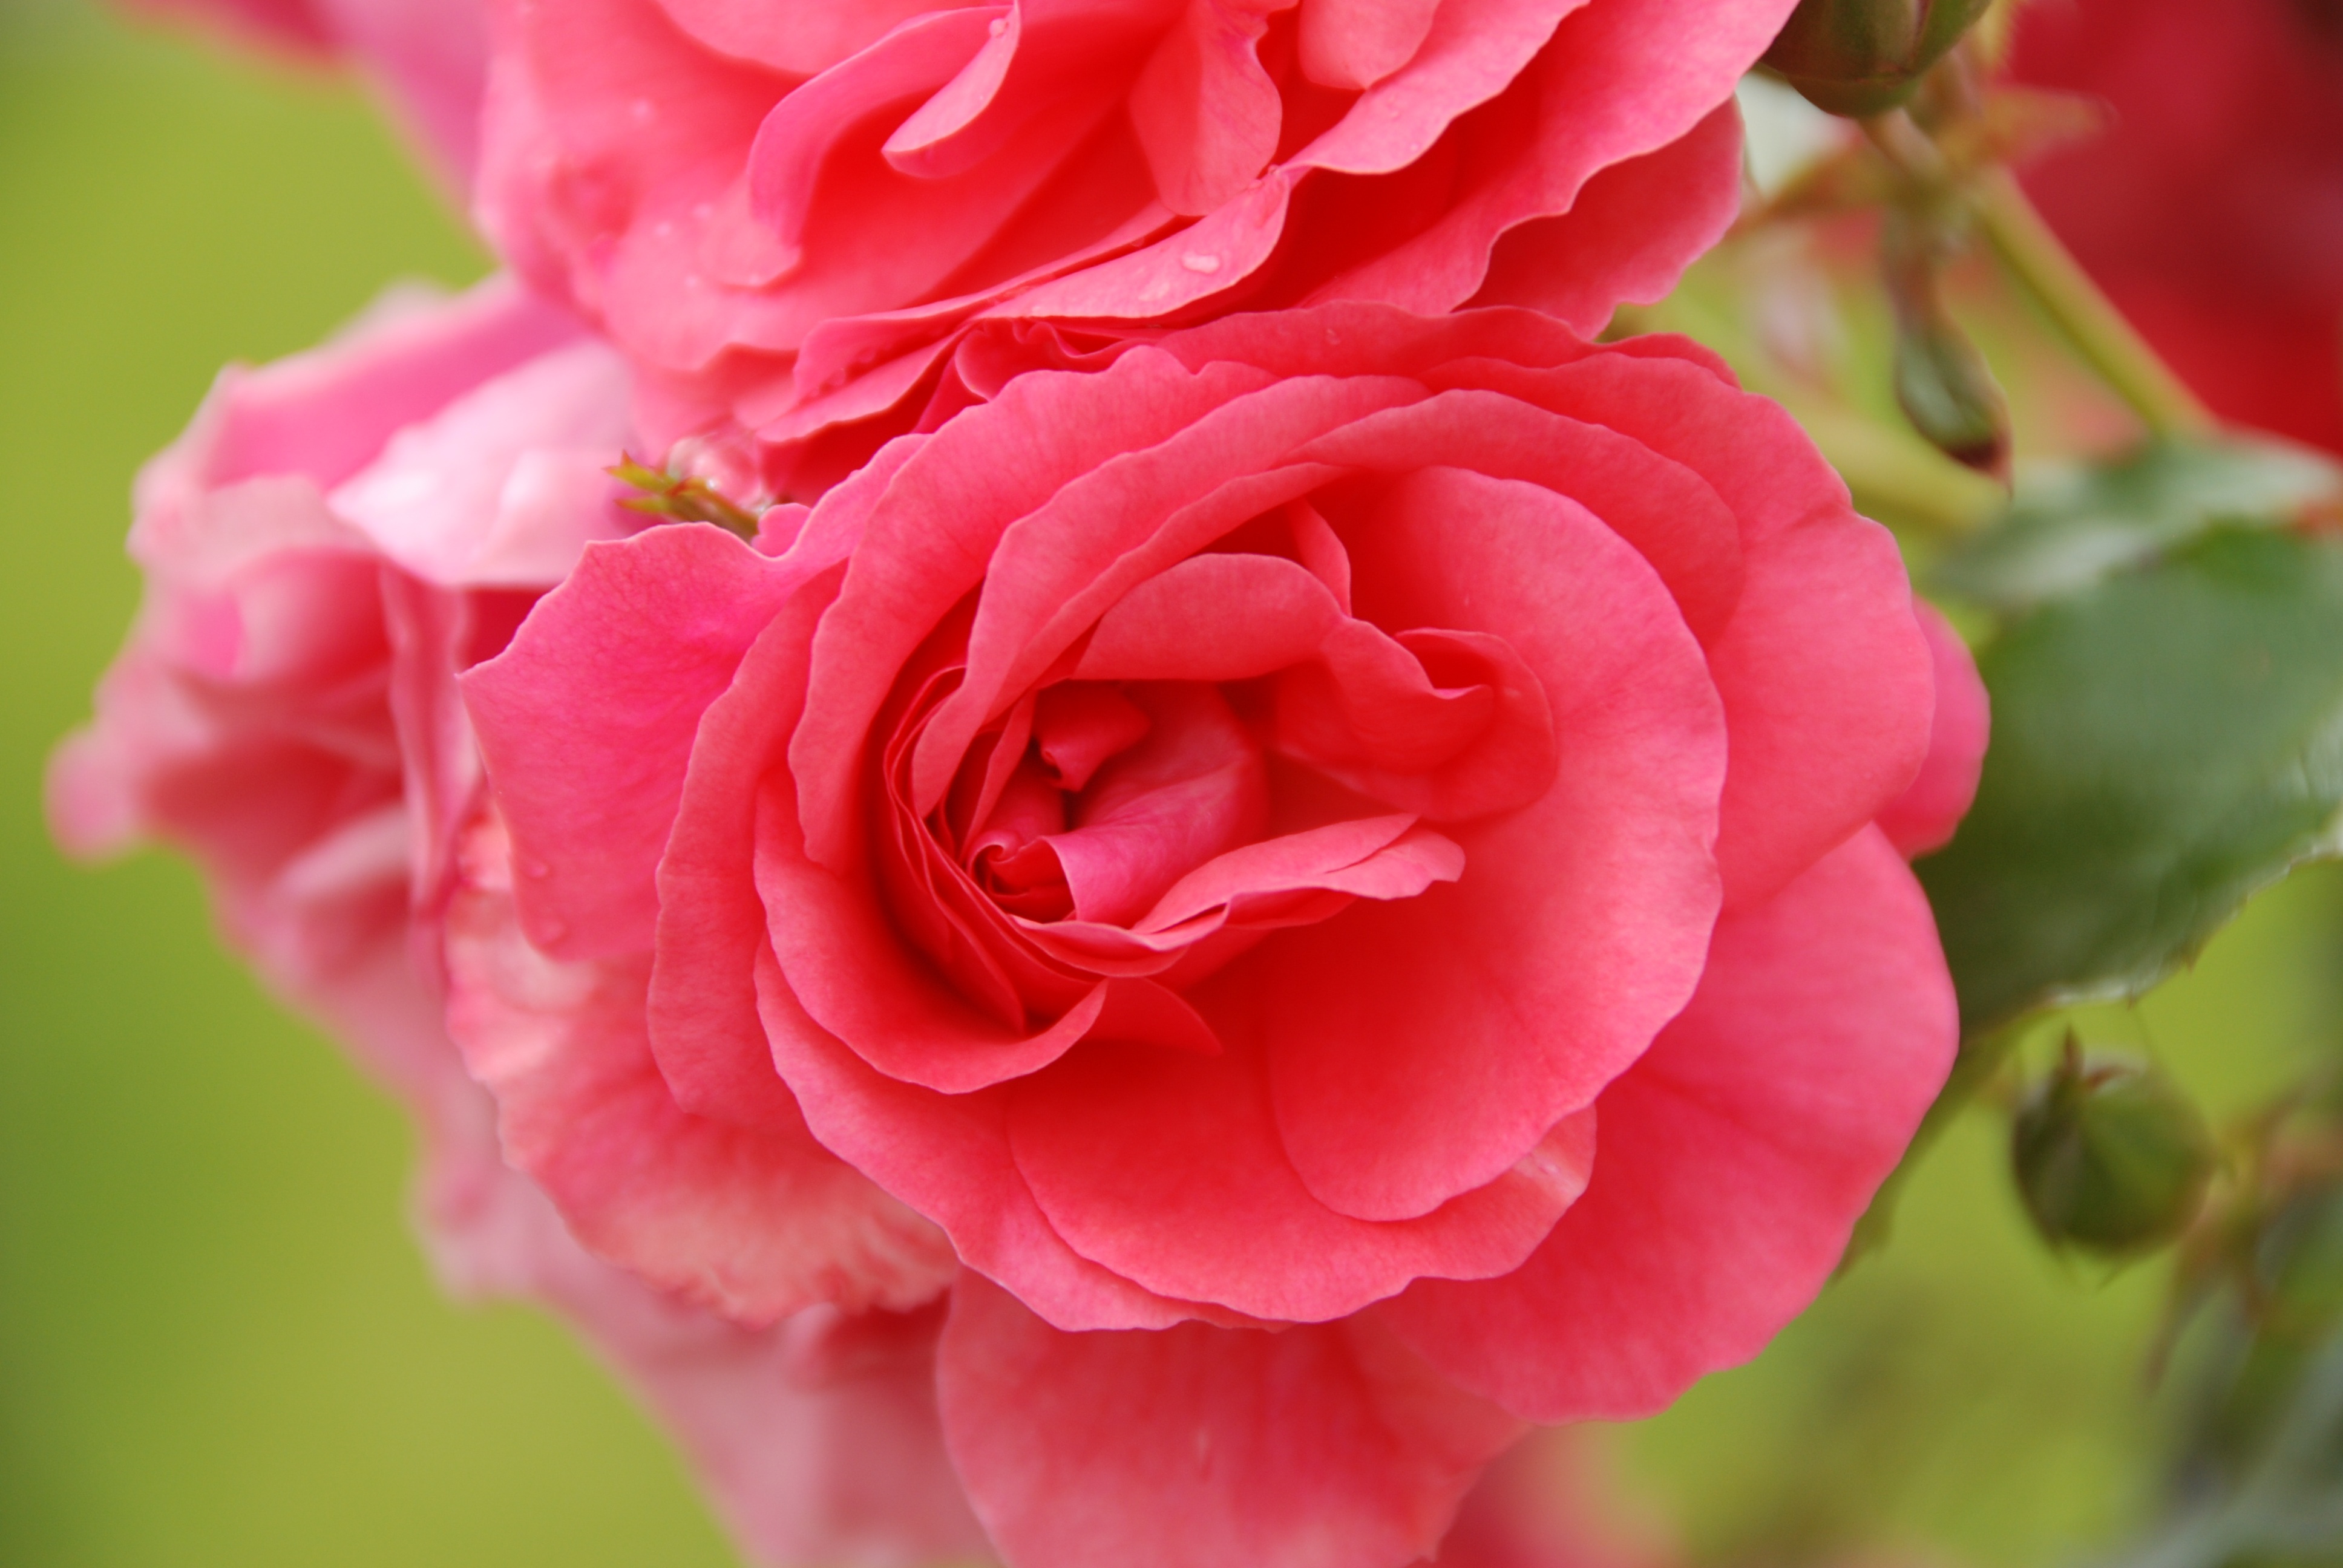
plant, flower, petal, rose, macro, pink, flowers, pink rose, floribunda, macro photography, rose flower, flowering plant, the petals, garden roses, rose family, land plant, rosa centifolia, japanese camellia